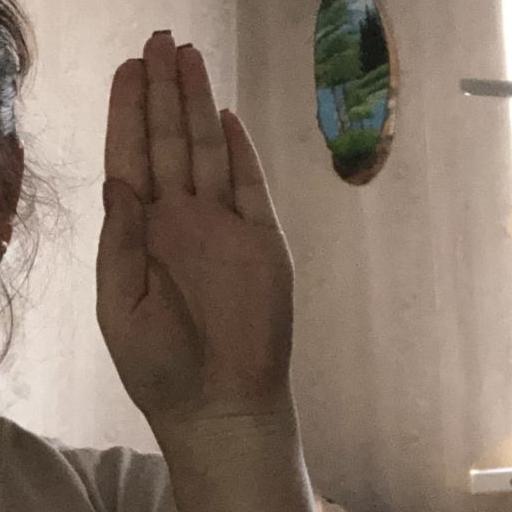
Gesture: stop